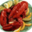
Label: lobster